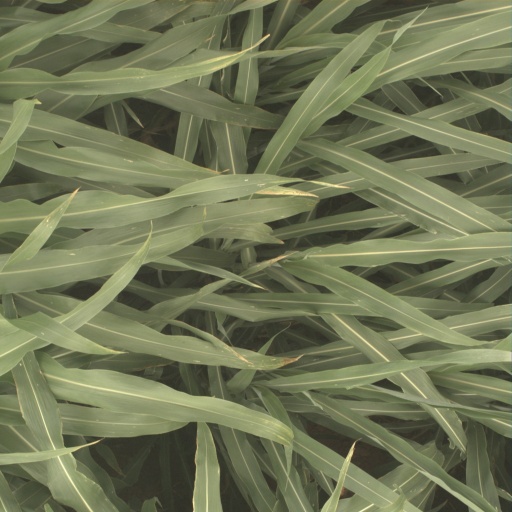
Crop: sorghum